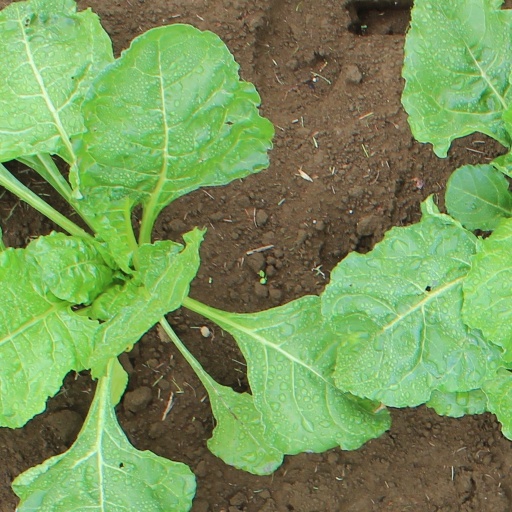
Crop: sugar beet